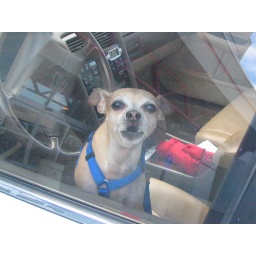
I plan to do a series of photos of dogs waiting in cars and barking at me.